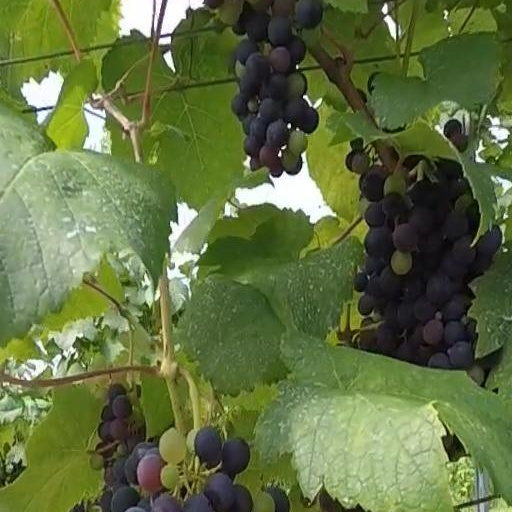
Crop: grape